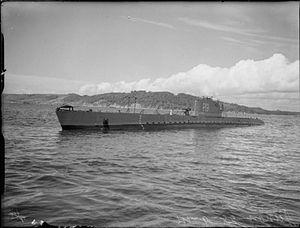
La Junon est un sous-marin type Standard Amirauté T2 Minerve.